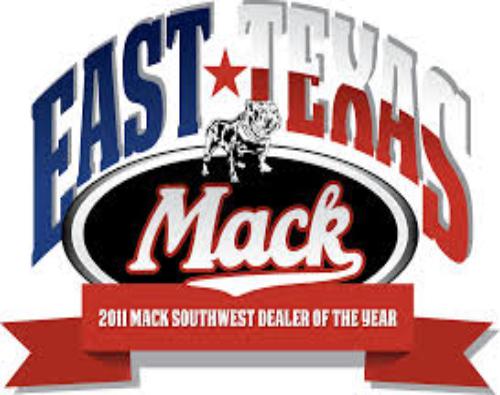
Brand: Mack & Dave's Department Store
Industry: Others